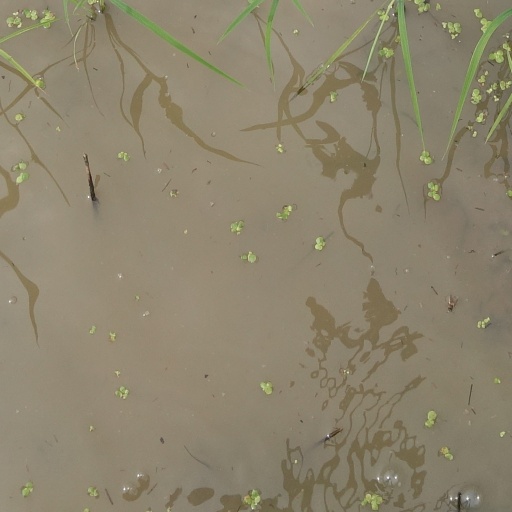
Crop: rice